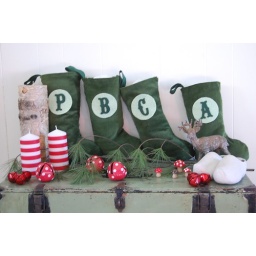
yuletide decor in the little red house